Legal assessments of the Gaza flotilla raid

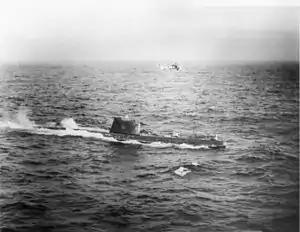
Soviet submarine forced to surface by U.S. Navy, in Caribbean near Cuba, during Cuban Missile Crisis blockade

Alan Dershowitz, professor of Law at Harvard Law School, wrote that the legality of blockades as a response to acts of war “is not subject to serious doubt.” He likened Israel's maritime blockade of Gaza to U.S. naval actions in Cuba during the Cuban Missile Crisis, which the U.S. had deemed lawful though not part of an armed conflict.